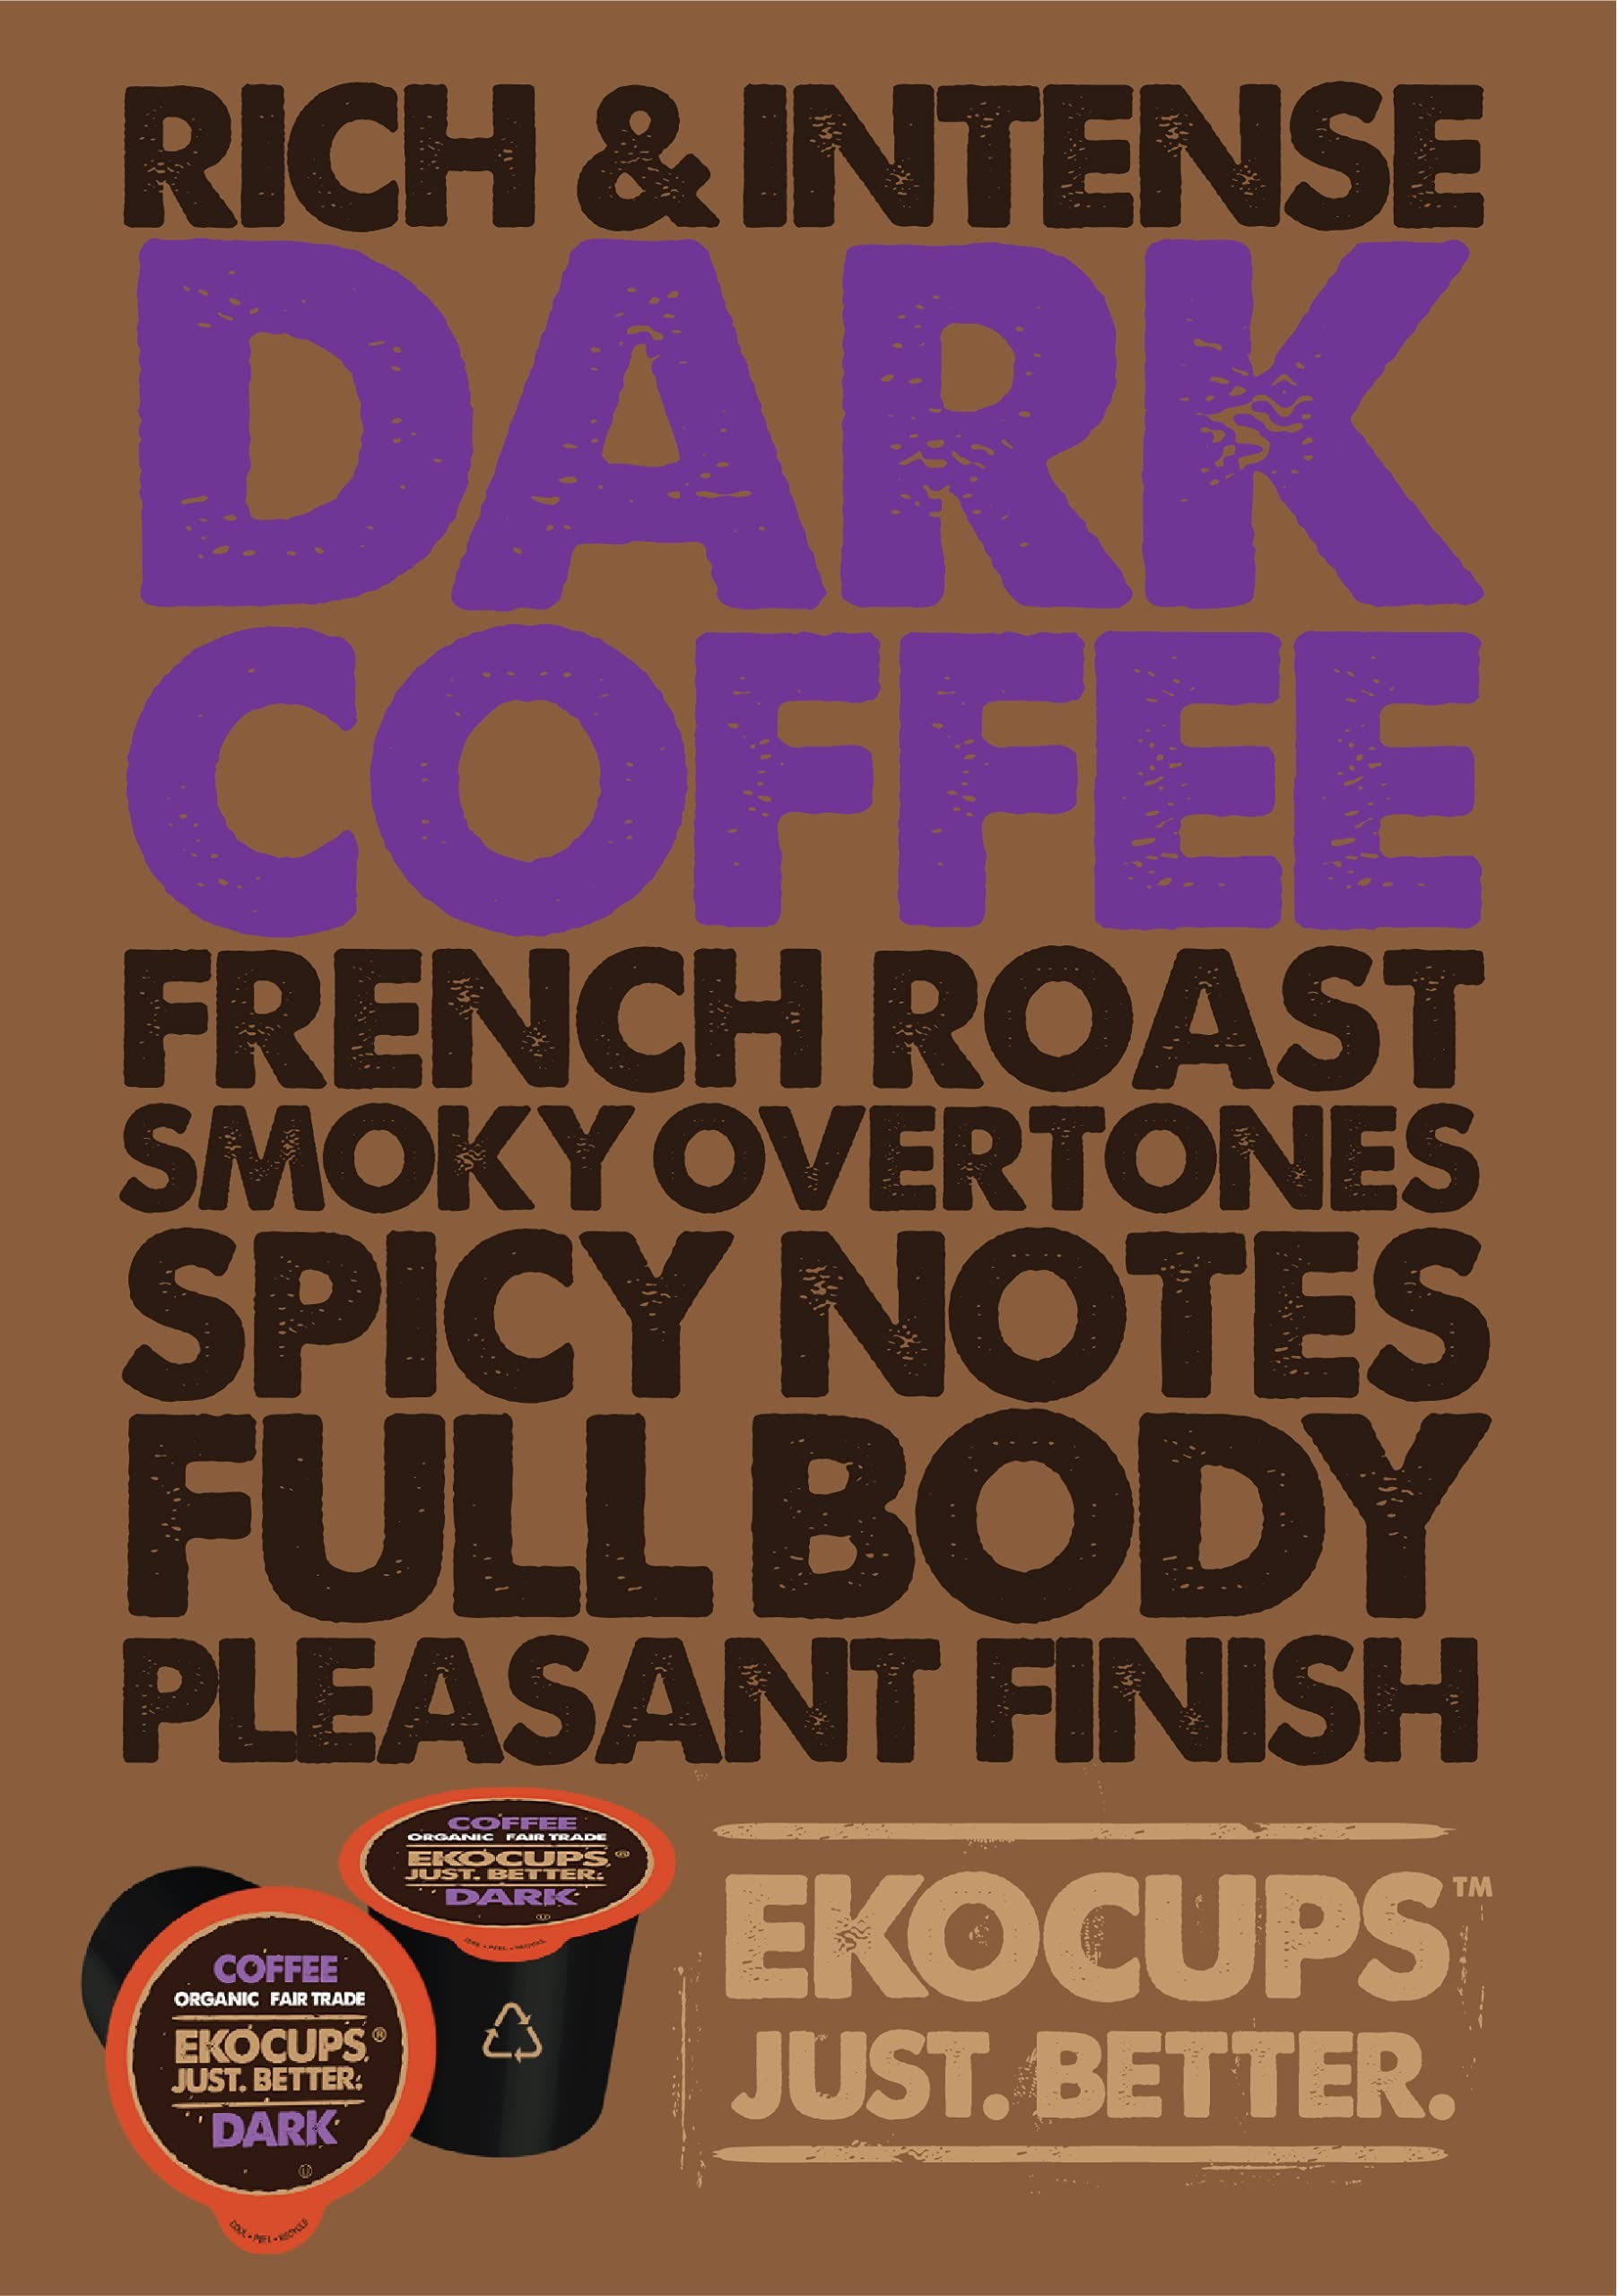
Item Name: EKOCUPS Organic Dark Roast Coffee Pods, Extra 30% More Coffee Per Cup, Artisan Fair Trade, Dark Roast Coffee for Keurig K Cup Machines, Recyclable Pods, 80 Count
Bullet Point 1: USDA CERTIFIED ORGANIC & FAIR TRADE ARTISAN COFFEE - Our organic dark roast coffee is made from beans that are 100% Fair Trade and Certified Organic with the USDA
Bullet Point 2: STRONG, ROBUST BODY, WITH SWEET FINISH - Our organic coffee pods boasts a bold & rich flavor profile. Enjoy a gentle balancing bitterness with a heavy mouth feel & low acidity. A strong, bold, smooth brew perfect for coffee lovers
Bullet Point 3: ECO-FRIENDLY & COMPETELY RECYCLABLE - Traditional Keurig compatible organic fair trade coffee k cups can be tough on the environment. This is why we use recyclable plastic, simply remove the lid and recycle away
Bullet Point 4: GET 35% MORE COFFEE PER POD - Most coffee pods only contain 10 grams of coffee, EKOCUPS gives you 13 grams per capsule making them perfect for iced coffee! Brew, pour over ice and add your favorite sweetener & creamer
Bullet Point 5: COMPATIBLE WITH ALL KEURIG K CUP BREWERS - Our coffee pods are 100% Compatible With all machines that brew organic k cups including the Keurig 2.0. K-Cup. Keurig are registered trademarks of Green Mountain. We are not affiliated with Green Mountain
Product Description: Our artisan roasted coffee pods are expertly sourced delivering bold robust flavors. Enjoy our wide variety of flavors and roast while knowing your coffee is organic & fair trade
Value: 80.0
Unit: Count

Price: 29.69